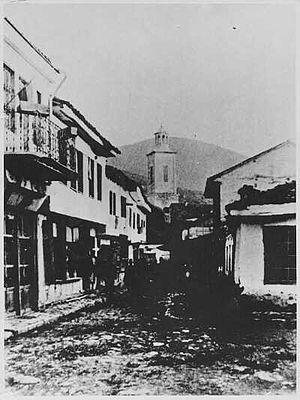
Kičevo est une municipalité et une ville de l'ouest de la Macédoine du Nord. Elle comptait 56 734 habitants en 2002 et couvre 838 km². La ville en elle-même compte 27 067 habitants, le reste de la population étant réparti dans les villages alentour.